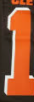
Number: 1